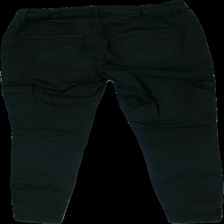
View: back
Type: Trousers
Category: Ladies
Brand: Not in the list
Brand text on label: The Denim Collection
Colors: White
Material: 100% visc
Cut: Regular
Size: 38
Season: All
Price range: <50
Recommended usage: Recycle
Description: Black trousers from The Denim Collection, size 38. Poor condition.
Comment: Color has faded